Noeasy

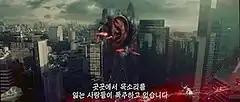
A scene in "Thunderous" trailer shows the "sound monster", who is Stray Kids' enemy, and Korean subtitles translating to "there has been a rampage going on by people who have lost their voices."

On July 22, 2021, Stray Kids released a two-and-half-minute-long official comeback trailer named "Thunderous" and announced their second studio album "Noeasy" was scheduled for release on August 23. The trailer was directed by Lee Hye-sung and produced by Sushivisual; it has a superhero theme and shows the members transforming into avenger corps against the ear-shaped "sound monster" by inventing technology and weapons, and brainstorming strategies in an apocalyptic world. On August 2, they released an exclusive clip with behind-the-scenes footage of the trailer. In the clip, the members tease the undisclosed lead single; Felix appears alone and greets the group's fans.